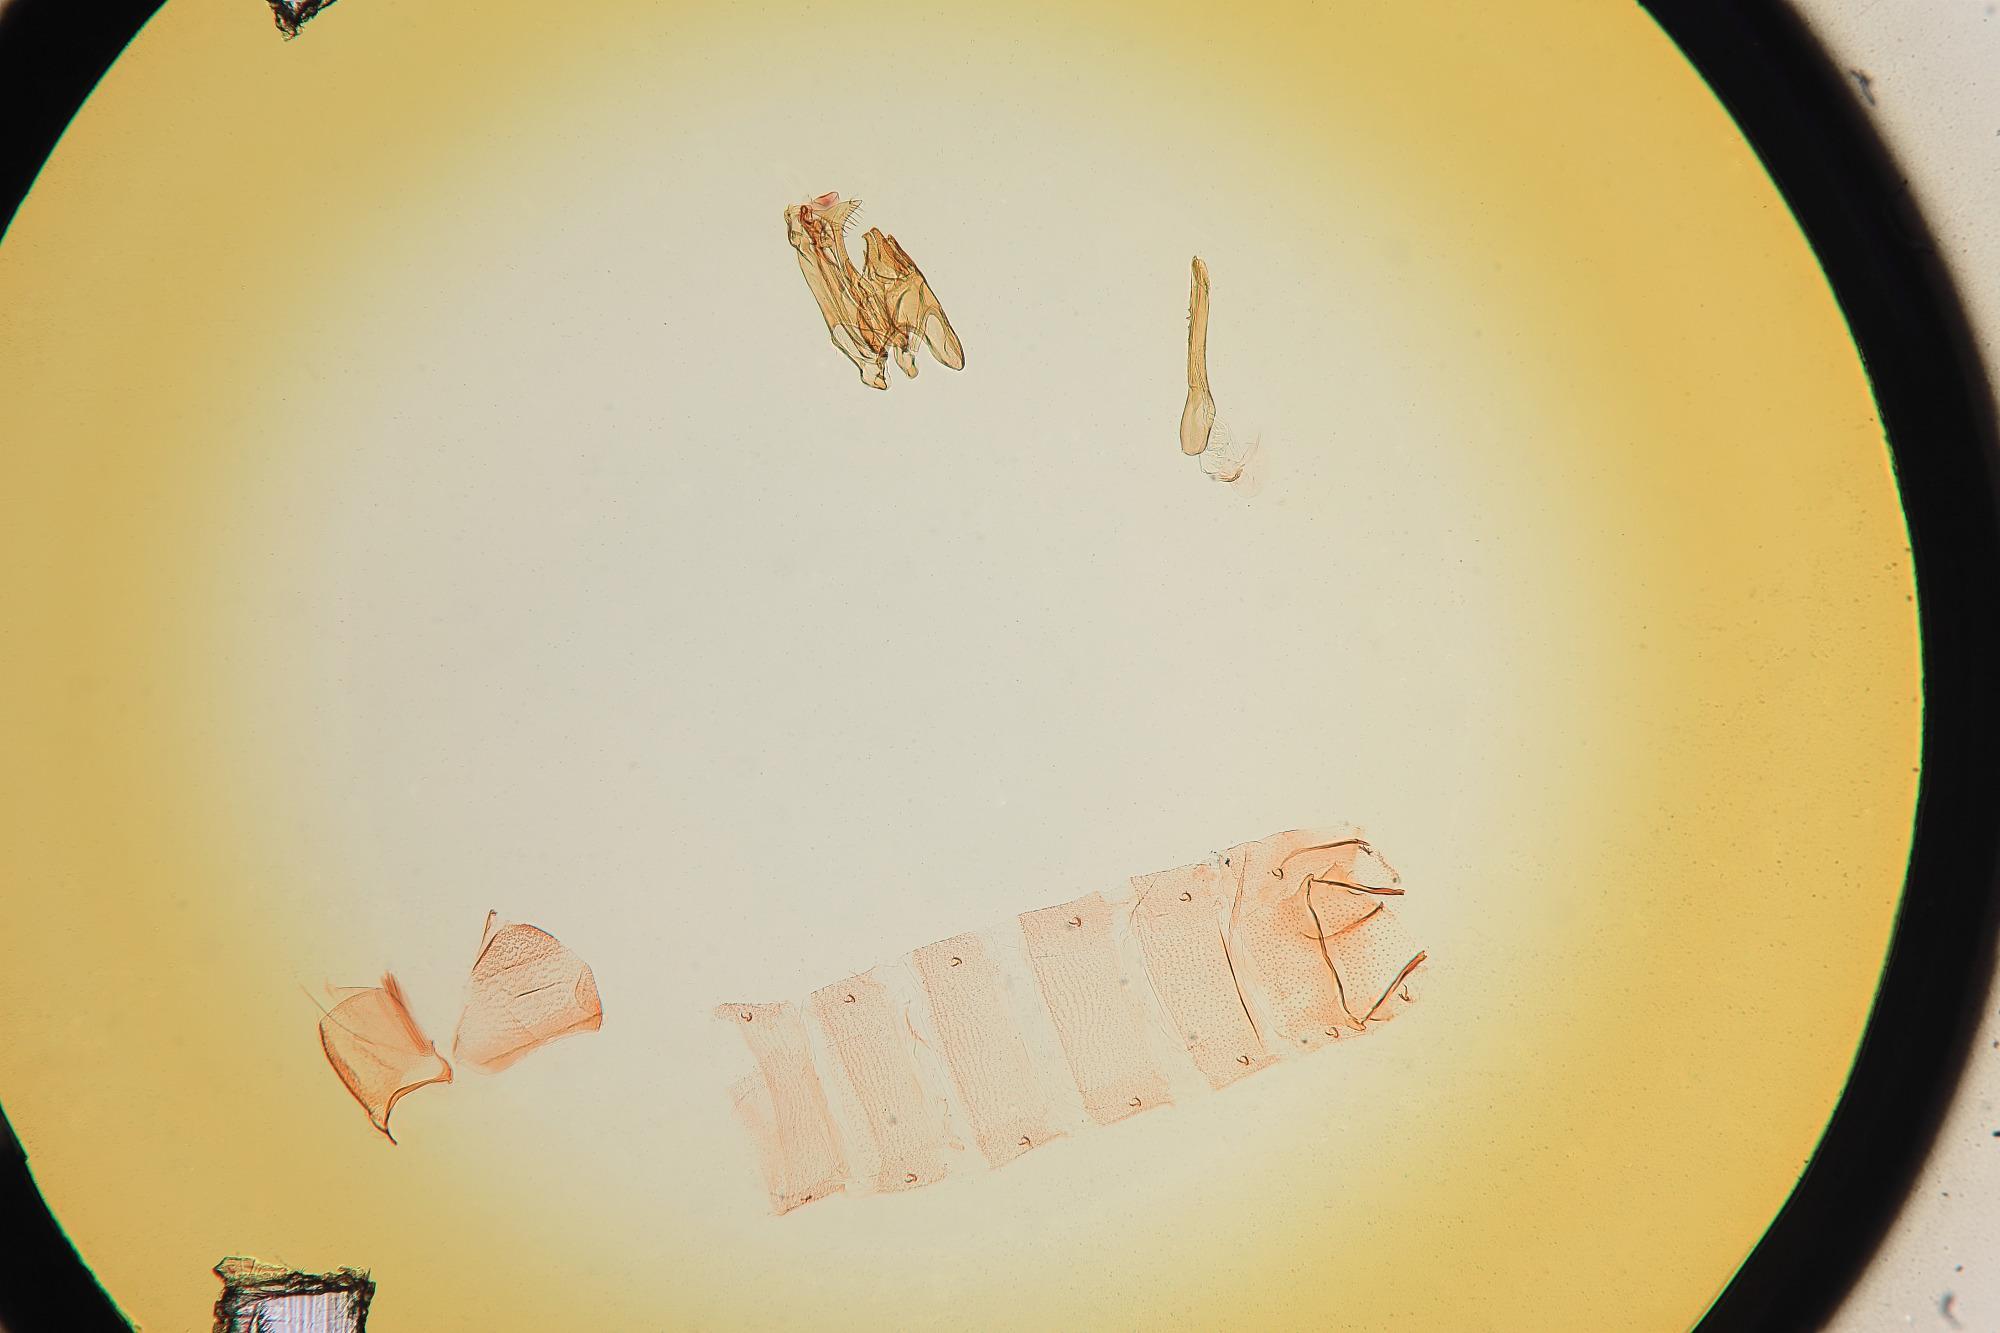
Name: Gnorimoschema cestrivora
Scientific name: Gnorimoschema cestrivora Clarke, 1950
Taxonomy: Animalia, Arthropoda, Insecta, Lepidoptera, Glossata, Gelechiidae, Gelechiinae
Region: K. J. Hayward
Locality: [Not Stated], Tucumán, Argentina
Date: [Not Stated]